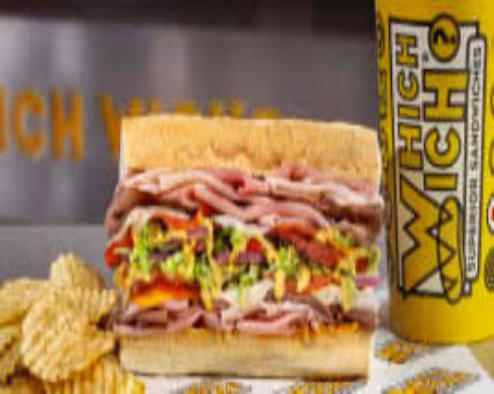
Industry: Food